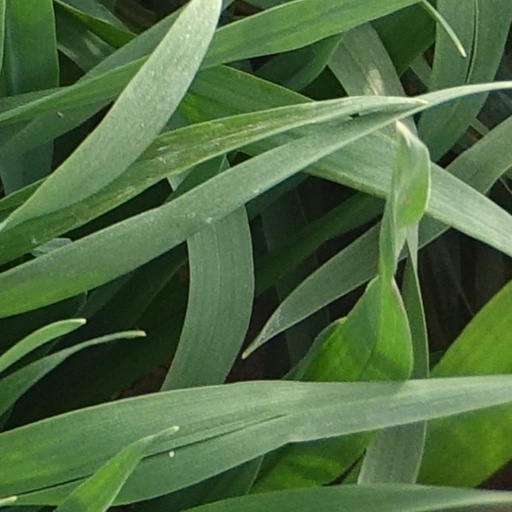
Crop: wheat